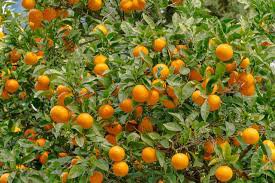
Label: Orange